Resheph

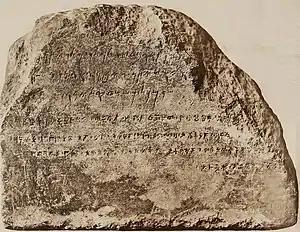
The Idalion bilingual.

Cyprus is an exception from the scarcity of Phoenician attestations of Resheph. Sources from this area are the richest corpus of texts mentioning him from the first millennium BCE. Similarly as the evidence for the worship of Anat from this area this might indicate a continuity of traditions originating in the Bronze Age, when both of these deities were most commonly venerated. The oldest possible reference to Resheph being known to Cypriots is one of the Amarna letters, written by the king of Alashiya, in which the “hand” of a deity represented in cuneiform by the logogram MAŠ.MAŠ, most likely him rather than Nergal in this context, is blamed for the death of local coppersmiths. This is presumed to be the description of a plague which struck the kingdom. It has also been proposed that an early bronze statue of a horned god from Enkomi might be a representation of Resheph. Later on Resheph's cult center on the island was Idalion. Four dedications to him from the reign of a local ruler, Milkyaton, have been found in this city. A bilingual inscription from Kition dated to 341 BCE mentions Resheph under the epithet "ḥṣ", whose interpretation remains uncertain, with proposals such as “arrow” ("hēs") or “street” ("hūs") being present in scholarship. The former view is more common, and finds support in his iconography. Despite Resheph's prominence on Cyprus, the number of theophoric names invoking him from this area is small.